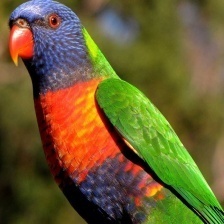
Species: RAINBOW LORIKEET
Scientific name: TRICHOGLOSSUS MOLUCCANUS
ImageNet parent category: lorikeet